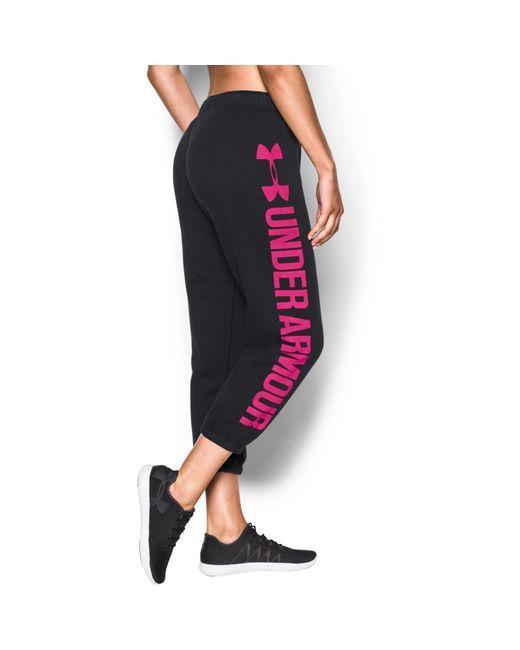
schwarze bequeme under Armour Jogginghose